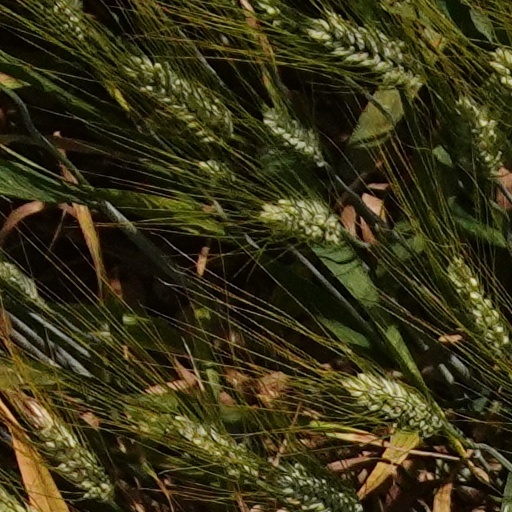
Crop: wheat